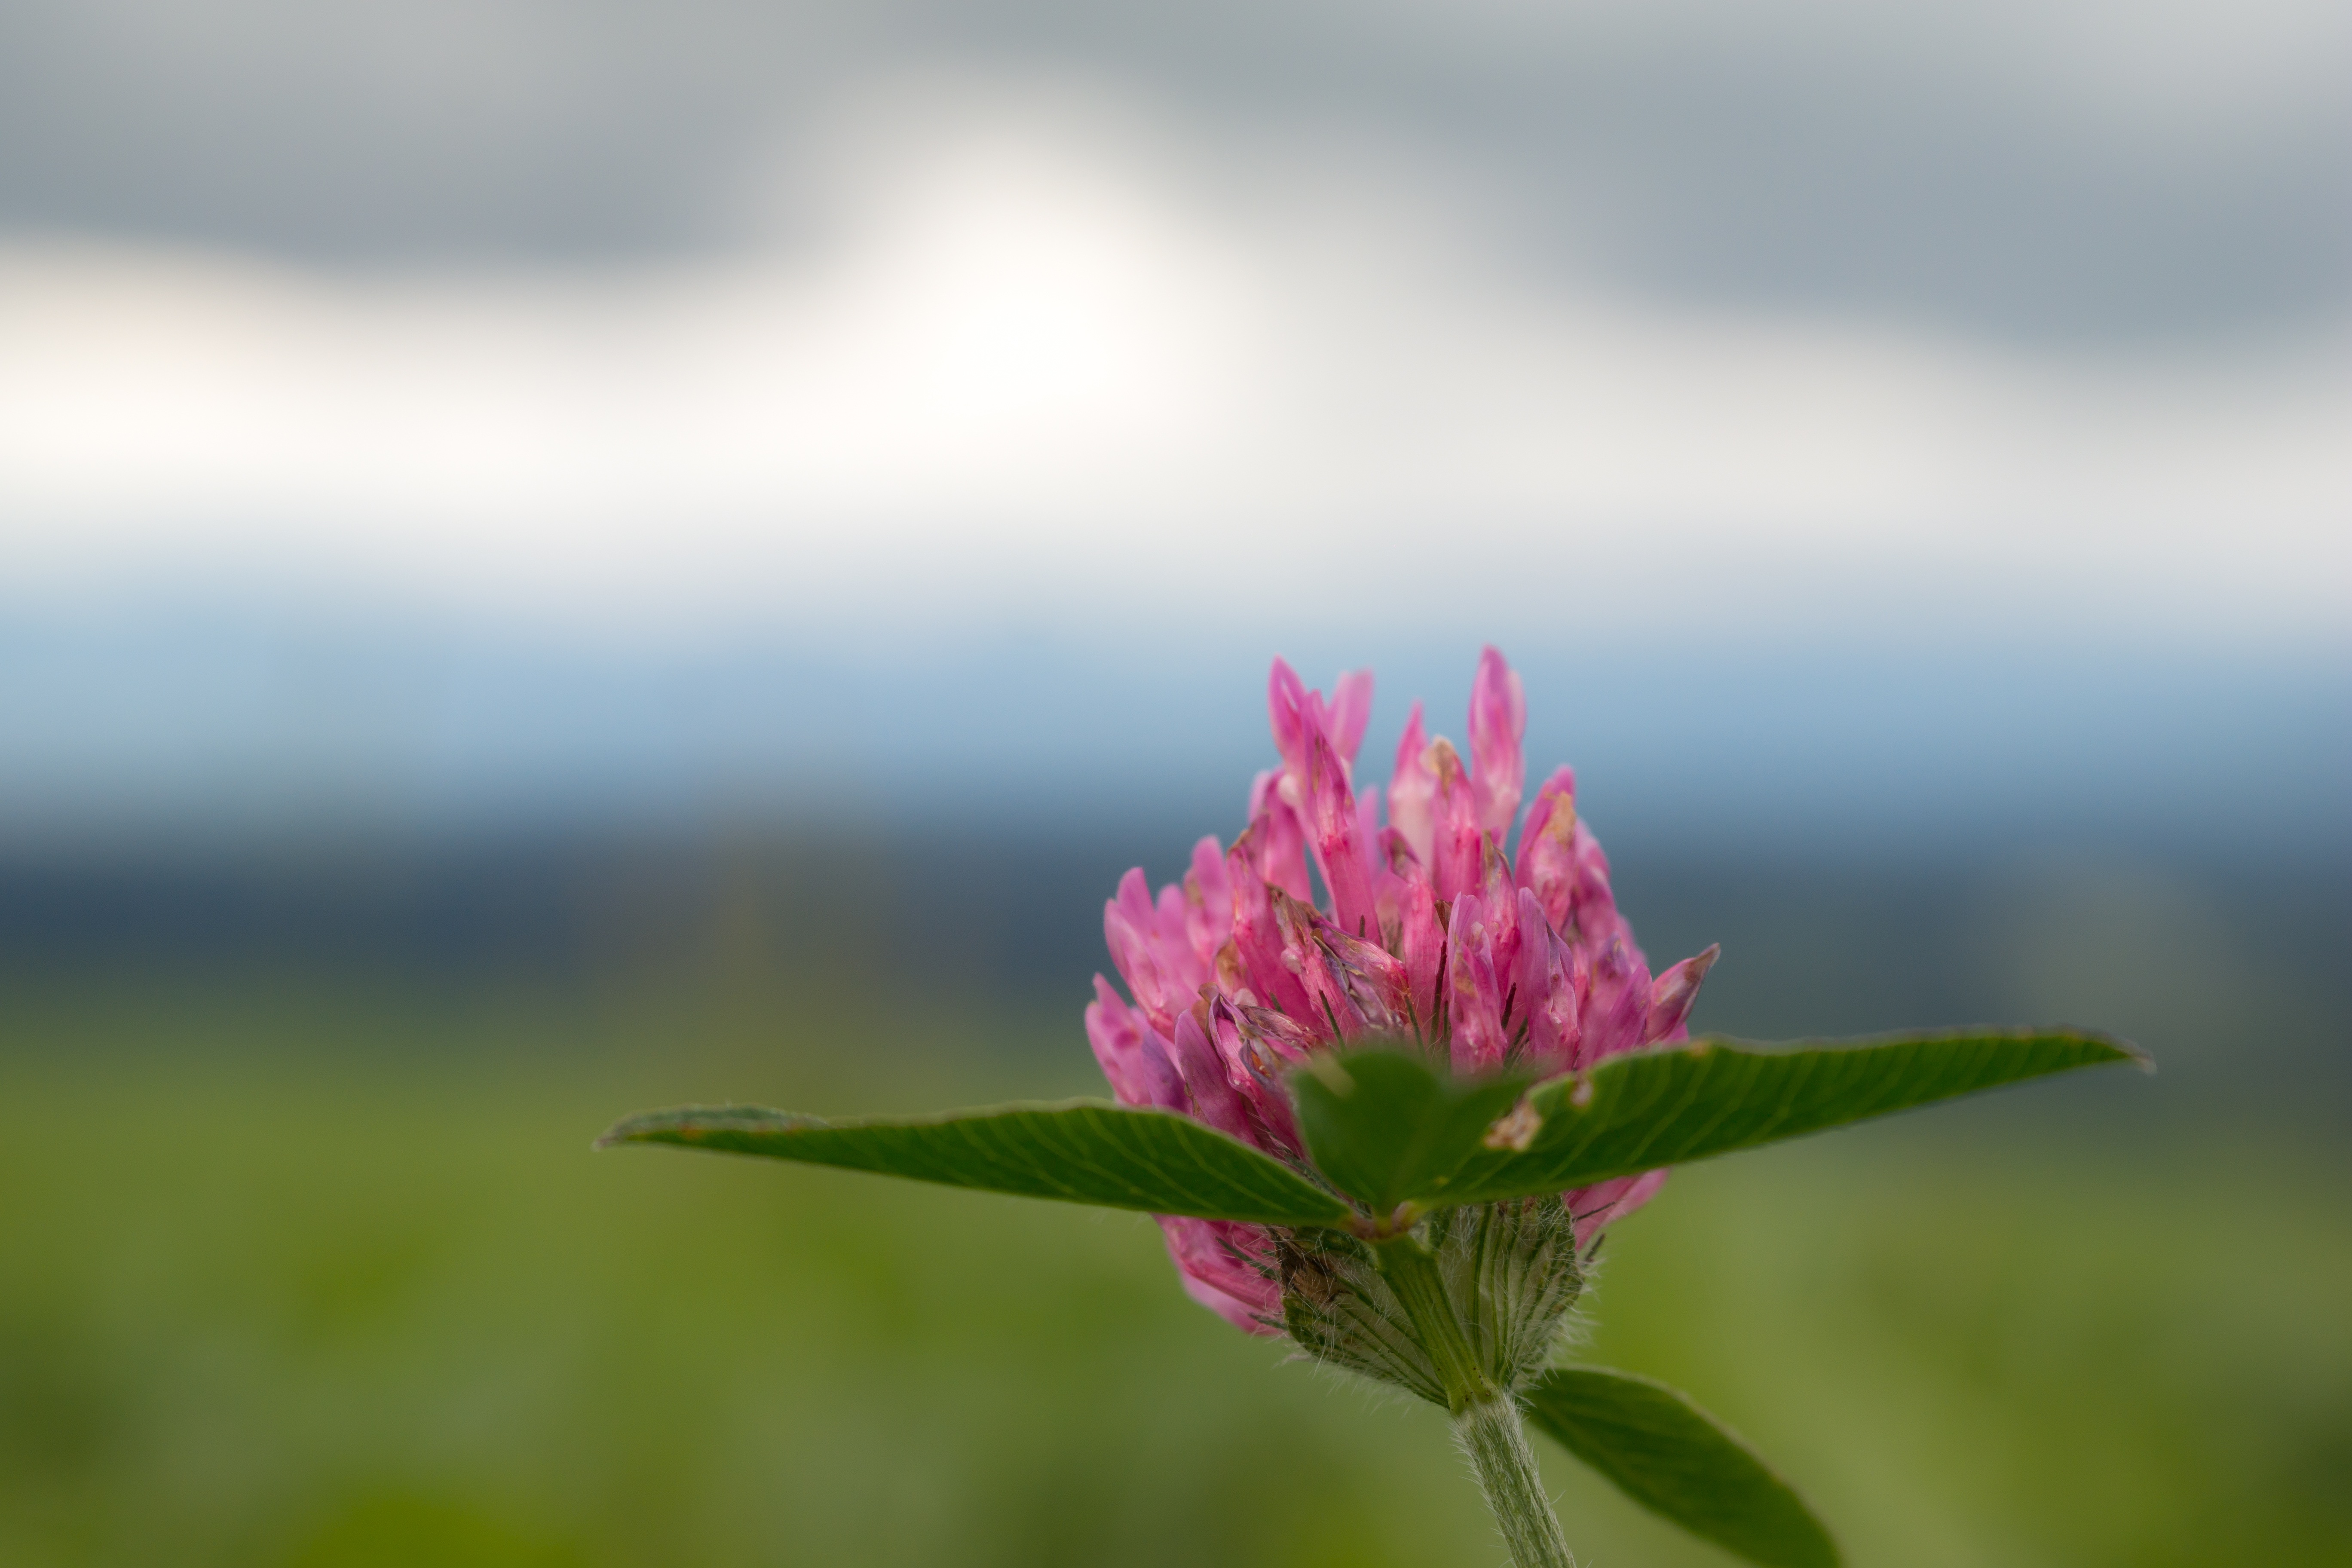
nature, grass, blossom, plant, sky, photography, meadow, prairie, sunlight, morning, leaf, flower, petal, bloom, green, macro, romance, romantic, pink, flora, wild flower, wildflower, close up, pointed flower, shrub, soft, bud, fragile, tender, gentle, klee, macro photography, flowering plant, red clover, grass family, plant stem, land plant